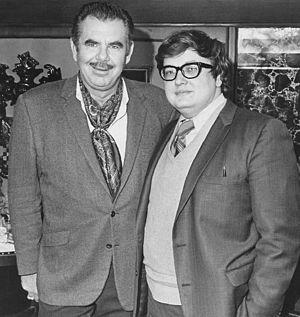
Russell Albion Meyer est un réalisateur, scénariste et photographe américain.
Roger Ebert, né le 18 juin 1942 à Urbana dans l’Illinois, et mort le 4 avril 2013 à Chicago, est un journaliste américain.